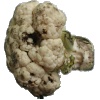
Label: cauliflower